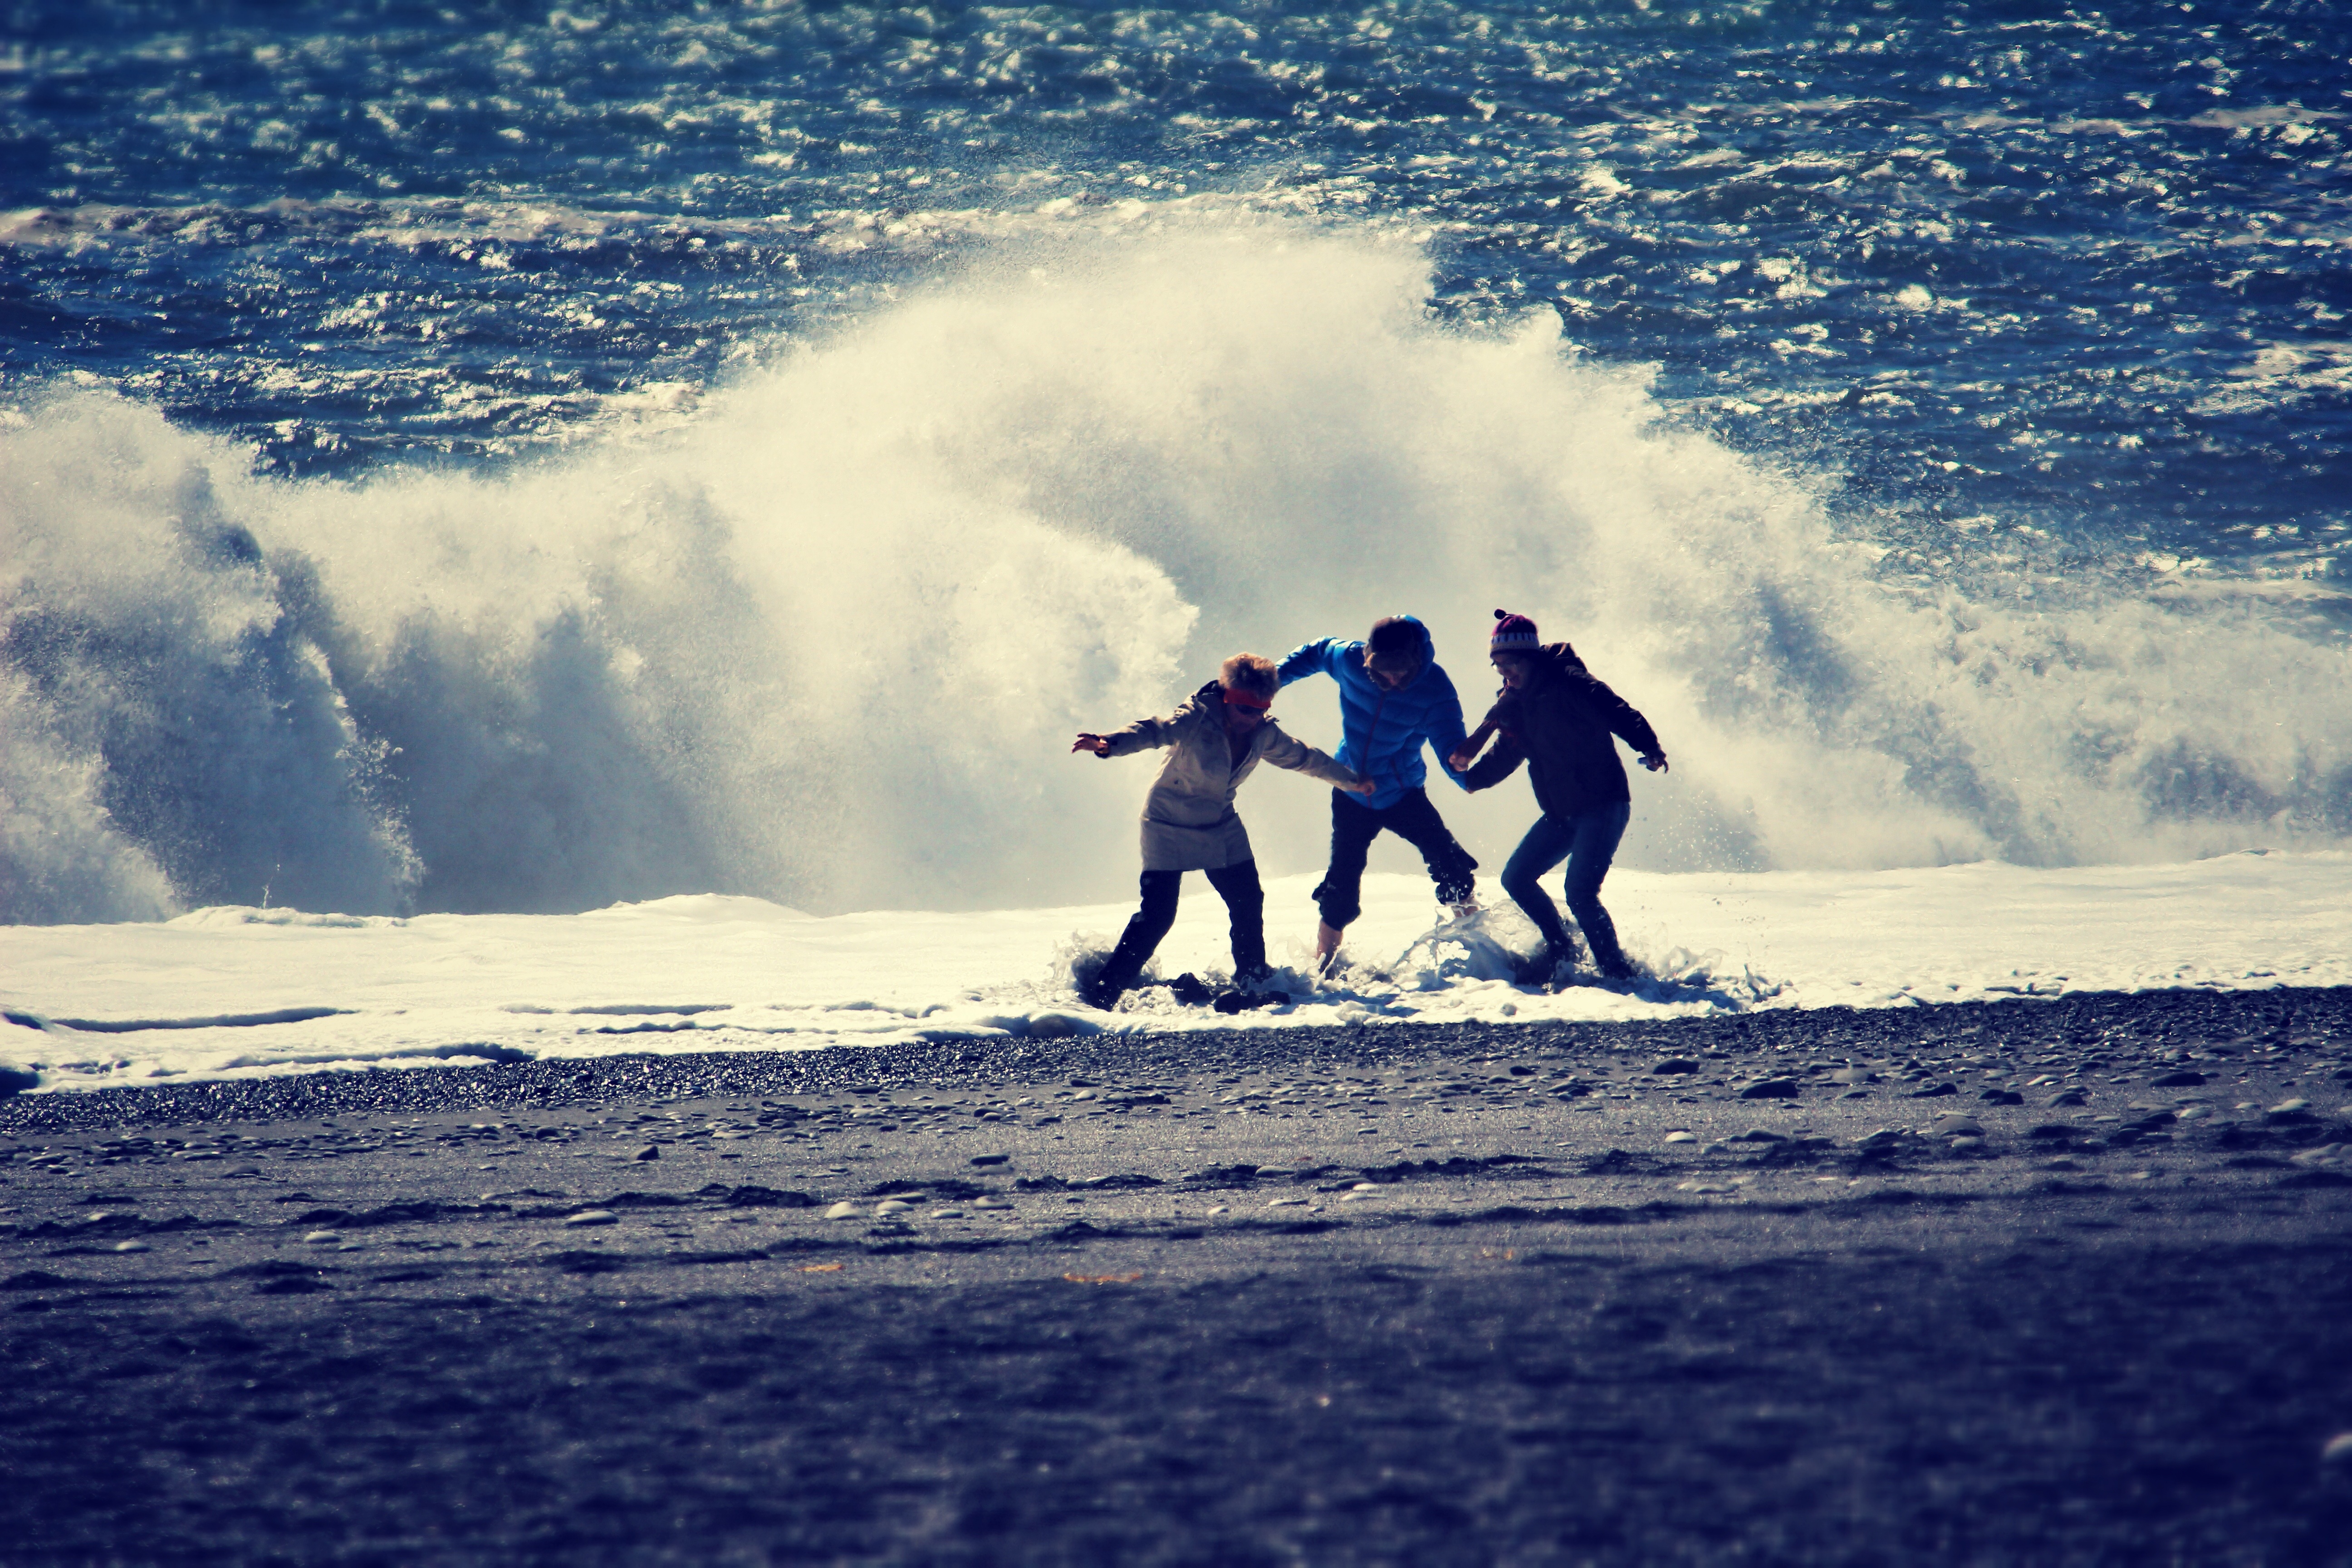
beach, sea, coast, sand, ocean, horizon, snow, winter, people, wave, coastline, seaside, drowning, surfing, seascape, surfboard, arctic, season, waves, sports, disaster, trouble, water sport, people caught by waves, in trouble, wind wave, boardsport, surfing equipment and supplies, surface water sports